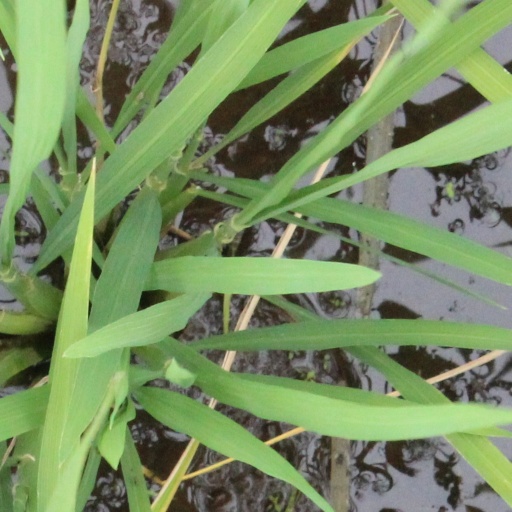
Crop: rice